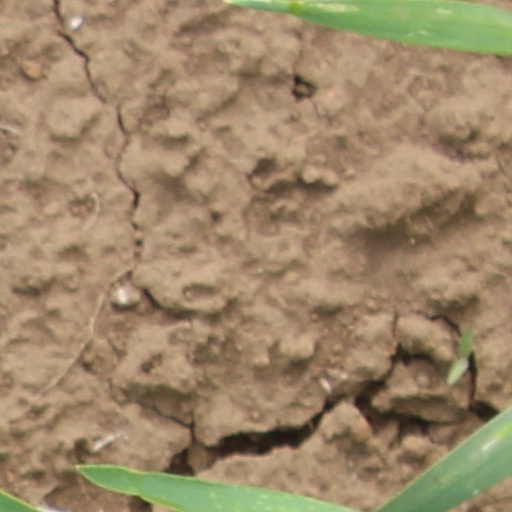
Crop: wheat